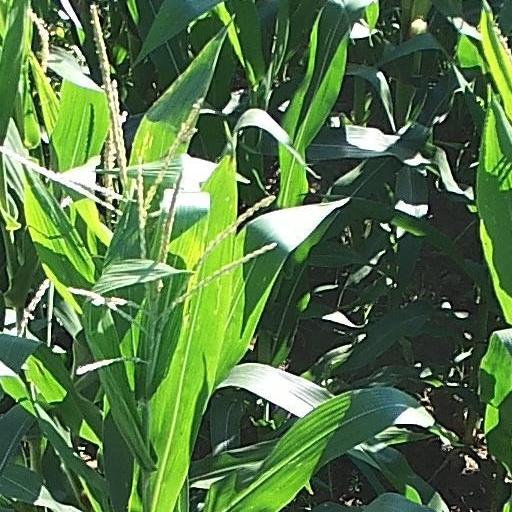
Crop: maize; corn